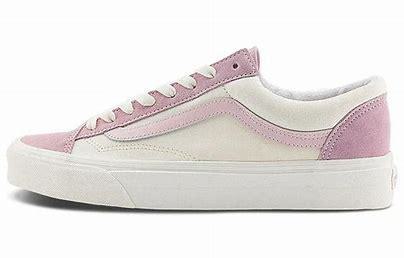
Brand: Vans
Model: Style 36 Skate